Bacolod

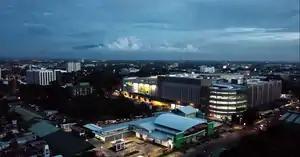
Panorama of Bacolod with Ayala Malls Capitol Central in the background

Bacolod has a total land area of , including straits and bodies of water and the reclamation area; and is composed of 61 barangay (villages) and 639 purok (smaller units composing a barangay/village). It is accessible by sea through the ports of Banago; the BREDCO Port in the Reclamation Area, and the port of Pulupandan. By air, it is accessible through the Bacolod–Silay International Airport, which is approximately 13 (four is counting from the Lagoon) kilometers away from the center of the city.